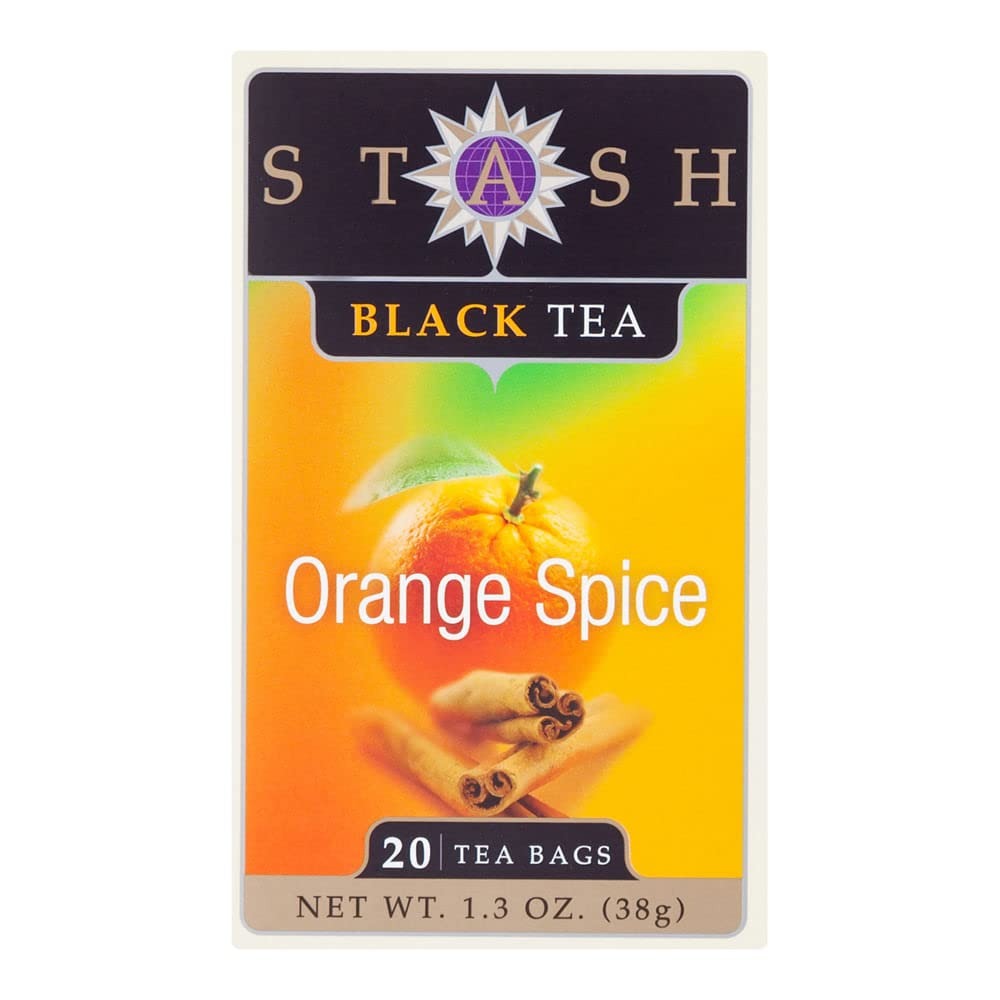
Item Name: Stash Tea Orange Spice 20 ct
Value: 20.0
Unit: Count

Price: 8.525